1937 Imperial Conference

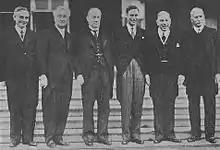

The 1937 Imperial Conference was held in London from 14 May to 24 June 1937, following the coronation of King George VI and Queen Elizabeth on 12 May. It was the eighth and final Imperial Conference and the last meeting of British and dominion prime ministers held until World War II.